Ainthaam Padai

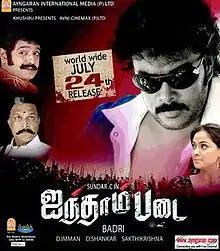
Poster

Ainthaam Padai is a 2009 Indian Tamil-language action drama film directed by Badri, starring Sundar C, Vivek, Nassar, Simran, Devayani and Mukesh. It was released on 24 July 2009, and produced by Sundar's wife, Khushbu.